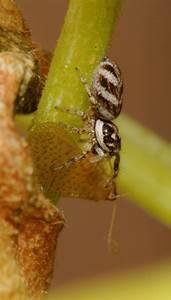
spider